Under the Banyan Tree and Other Stories

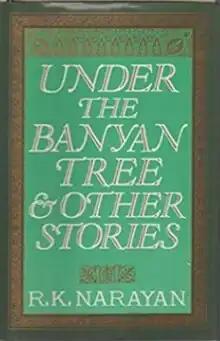
First edition (US)

Under the Banyan Tree and Other Stories is a collection of short stories by R. K. Narayan, set in and around the fictitious town of Malgudi in South India published in 1985. The stories range from the humorous to the serious and all are filled with Narayan's acute observations of human nature. The concluding titular story, "Under the Banyan Tree", is about a village story-teller who concludes his career by taking a vow of silence for the rest of his life, realizing that a story-teller must have the sense to know when to stop and not wait for others to tell him.